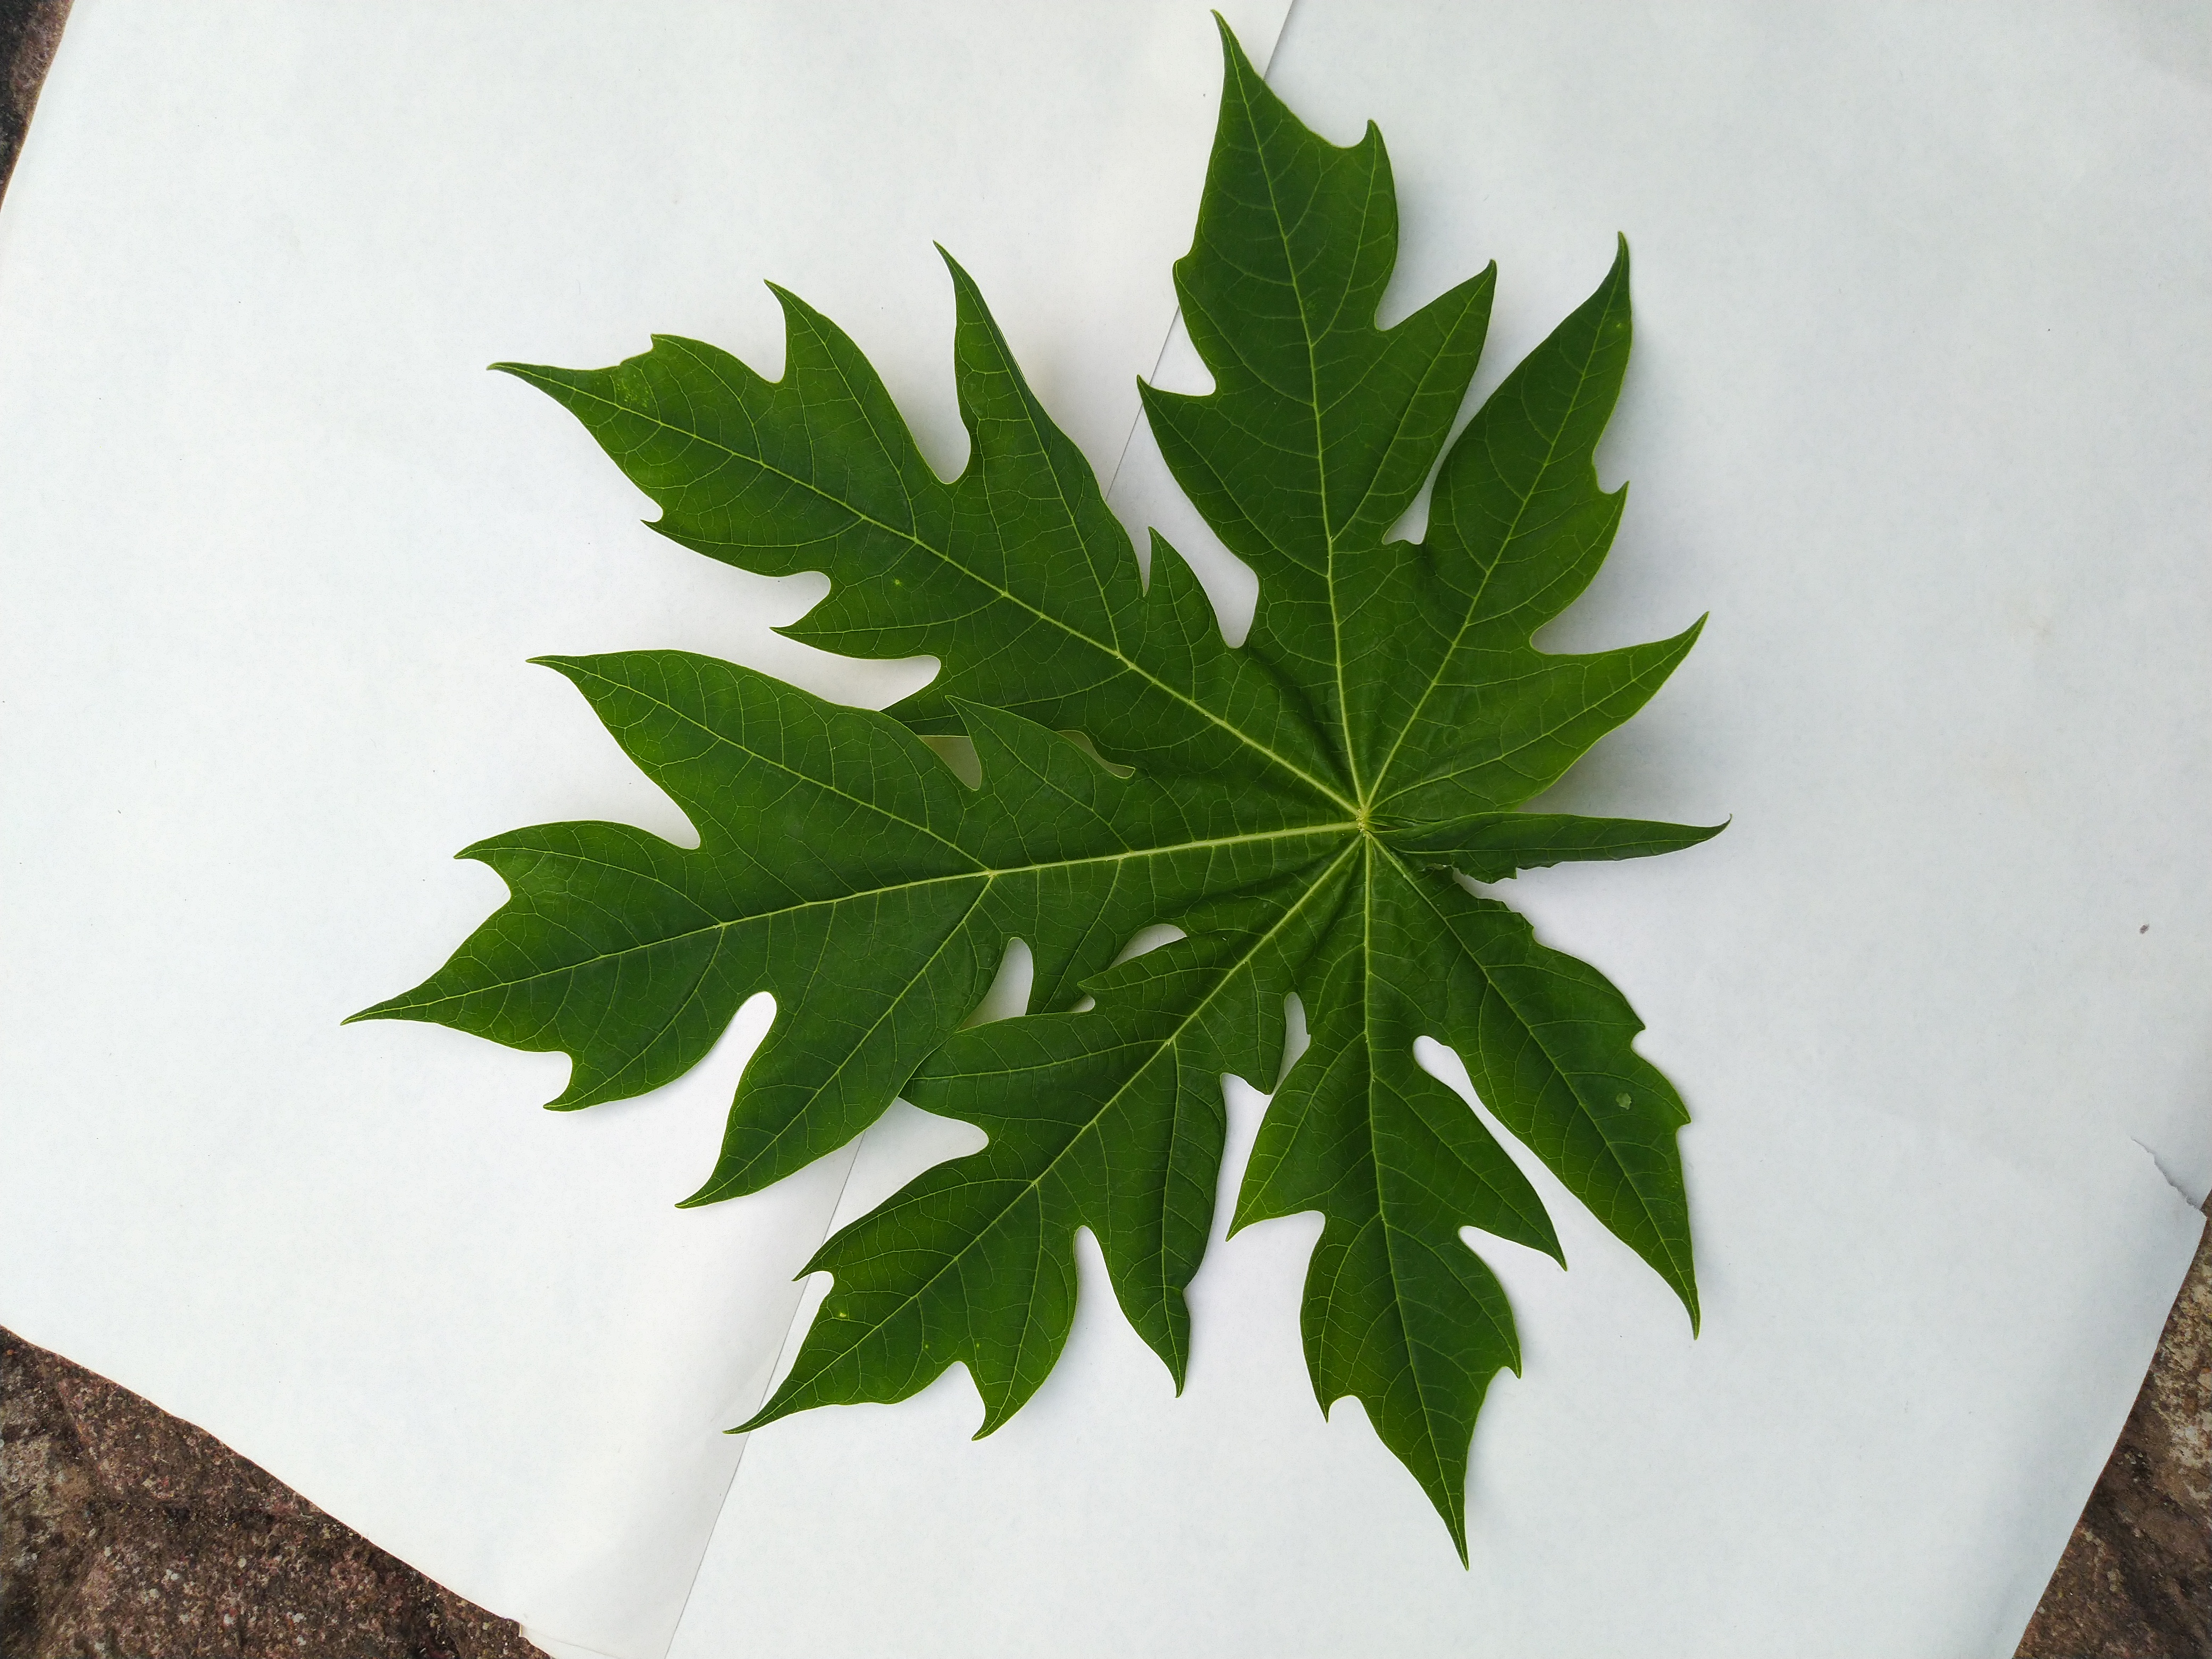
Plant: Papaya